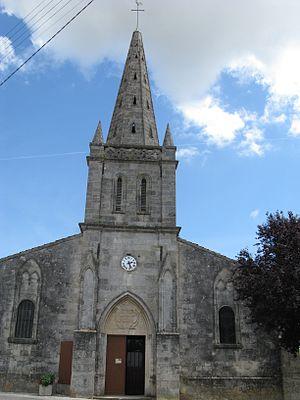
Saint-Seurin-de-Cadourne est une commune du Sud-Ouest de la France, située dans le département de la Gironde.